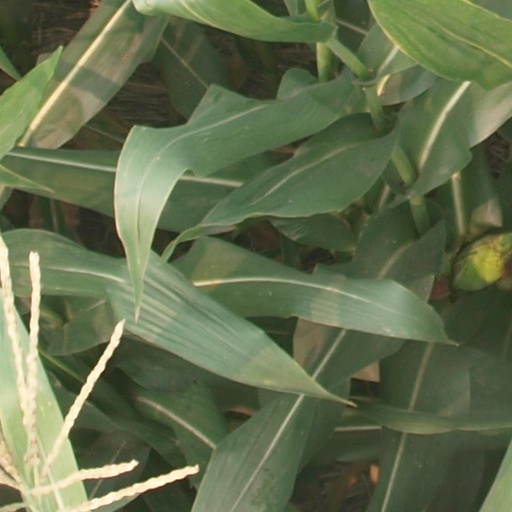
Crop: maize; corn